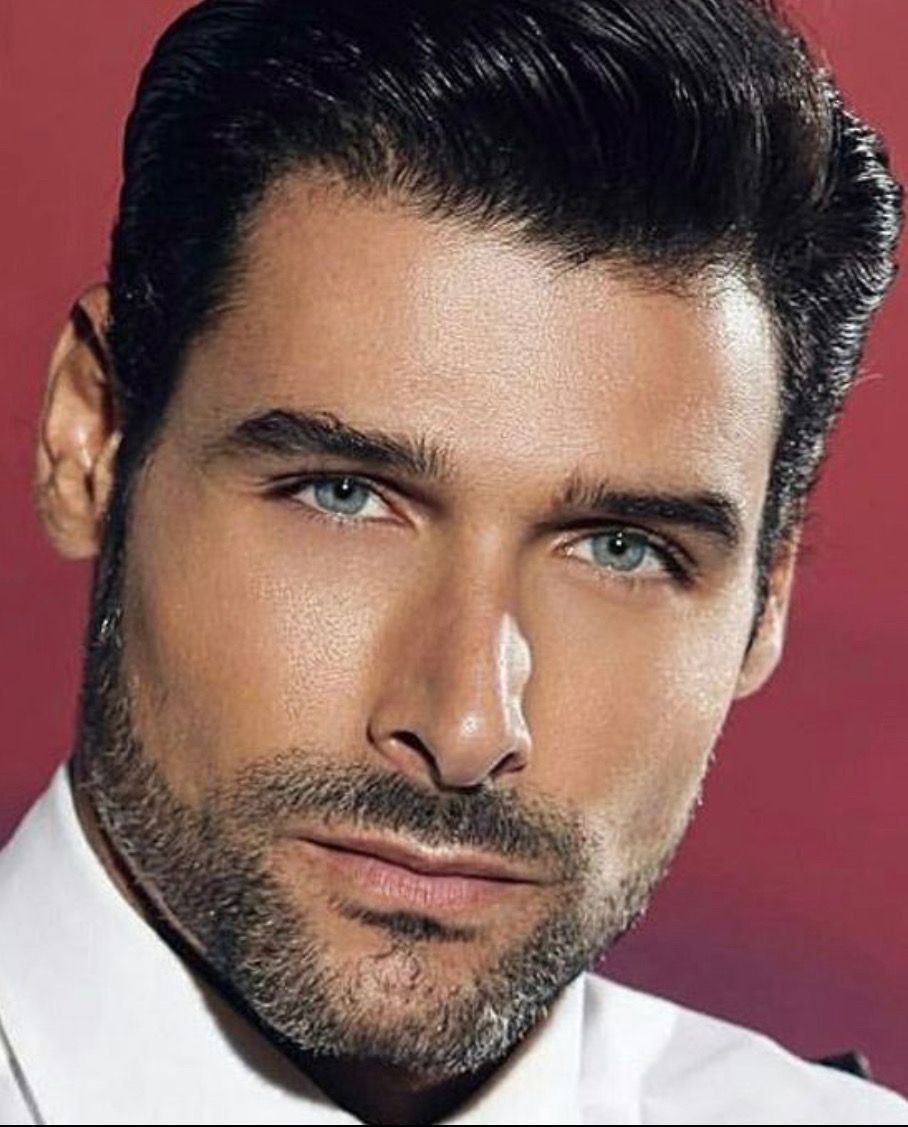
Portrait style: Real Portrait